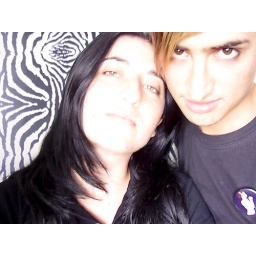
a little thing on the wall and a beautiful person by my side. =)